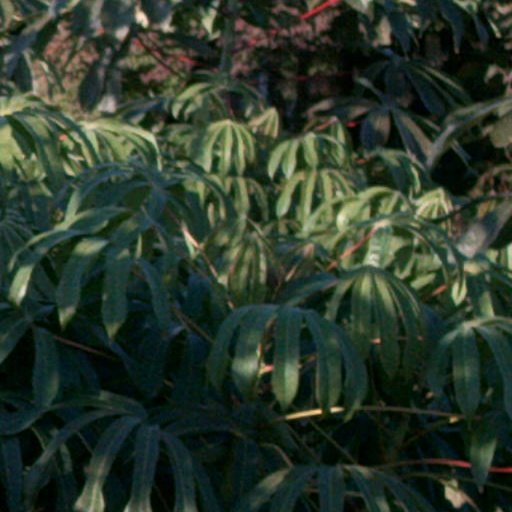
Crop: cassava